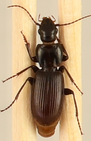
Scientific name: Pterostichus restrictus
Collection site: Niwot Ridge NEON (NIWO), plot NIWO_001